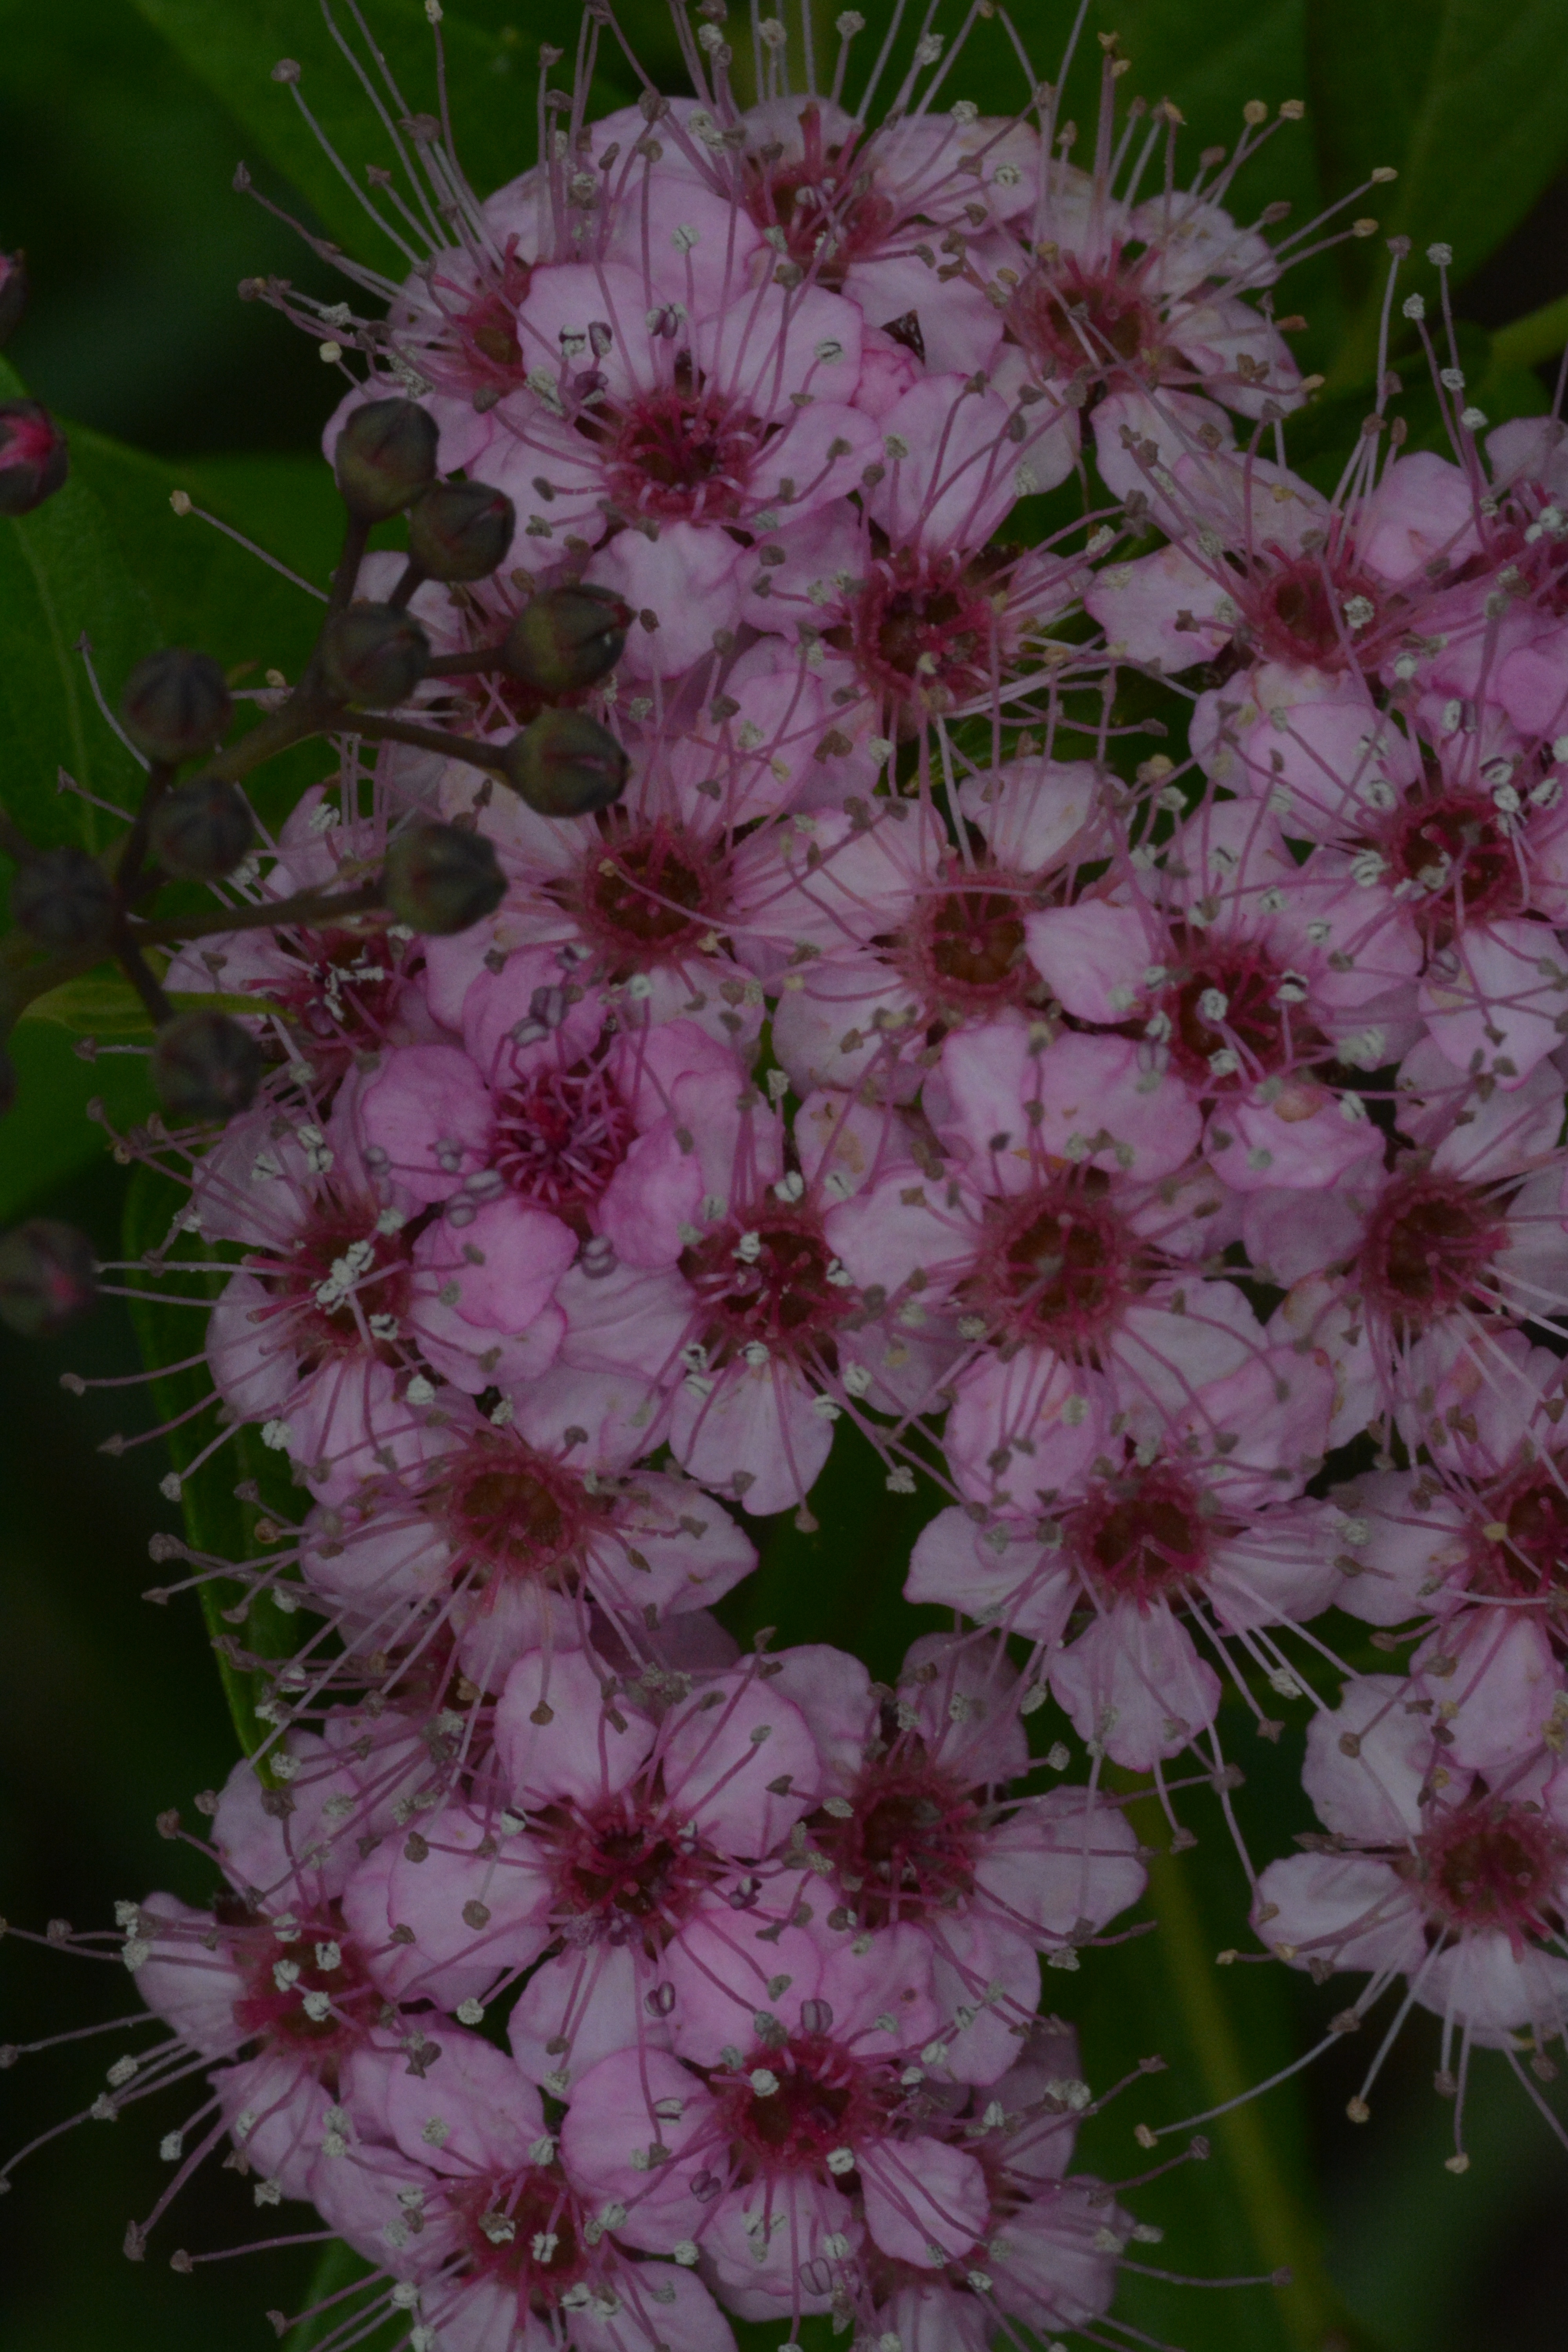
branch, blossom, plant, flower, food, produce, cherry blossom, shrub, flowering plant, rose family, woody plant, land plant